Gustave Kahn

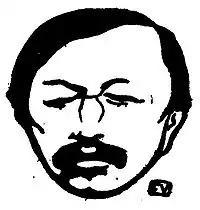
Gustave Kahn

Gustave Kahn (21 December 1859, in Metz – 5 September 1936, in Paris) was a French Symbolist poet and art critic. He was also active, via publishing and essay-writing, in defining Symbolism and distinguishing it from the Decadent Movement.